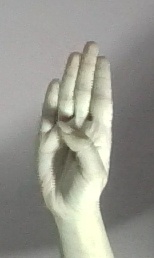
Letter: kaaf